Boy (2010 film)

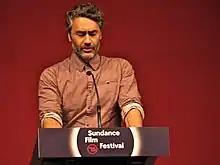
Director, actor and writer Taika Waititi

Waititi started developing "Boy" soon after finishing the short film "Two Cars, One Night", and it first emerged as a film called "Choice". The project was accepted into the Sundance Writer's Lab in 2005, where Waititi workshopped it with script writers Frank Pierson, Susan Shilliday, David Benioff and Naomi Foner Gyllenhaal. Instead of making "Boy" his first film as a director, Waititi went on to make oddball romance "Eagle vs Shark", and continued to develop the screenplay over the next three years.